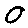
Label: 0